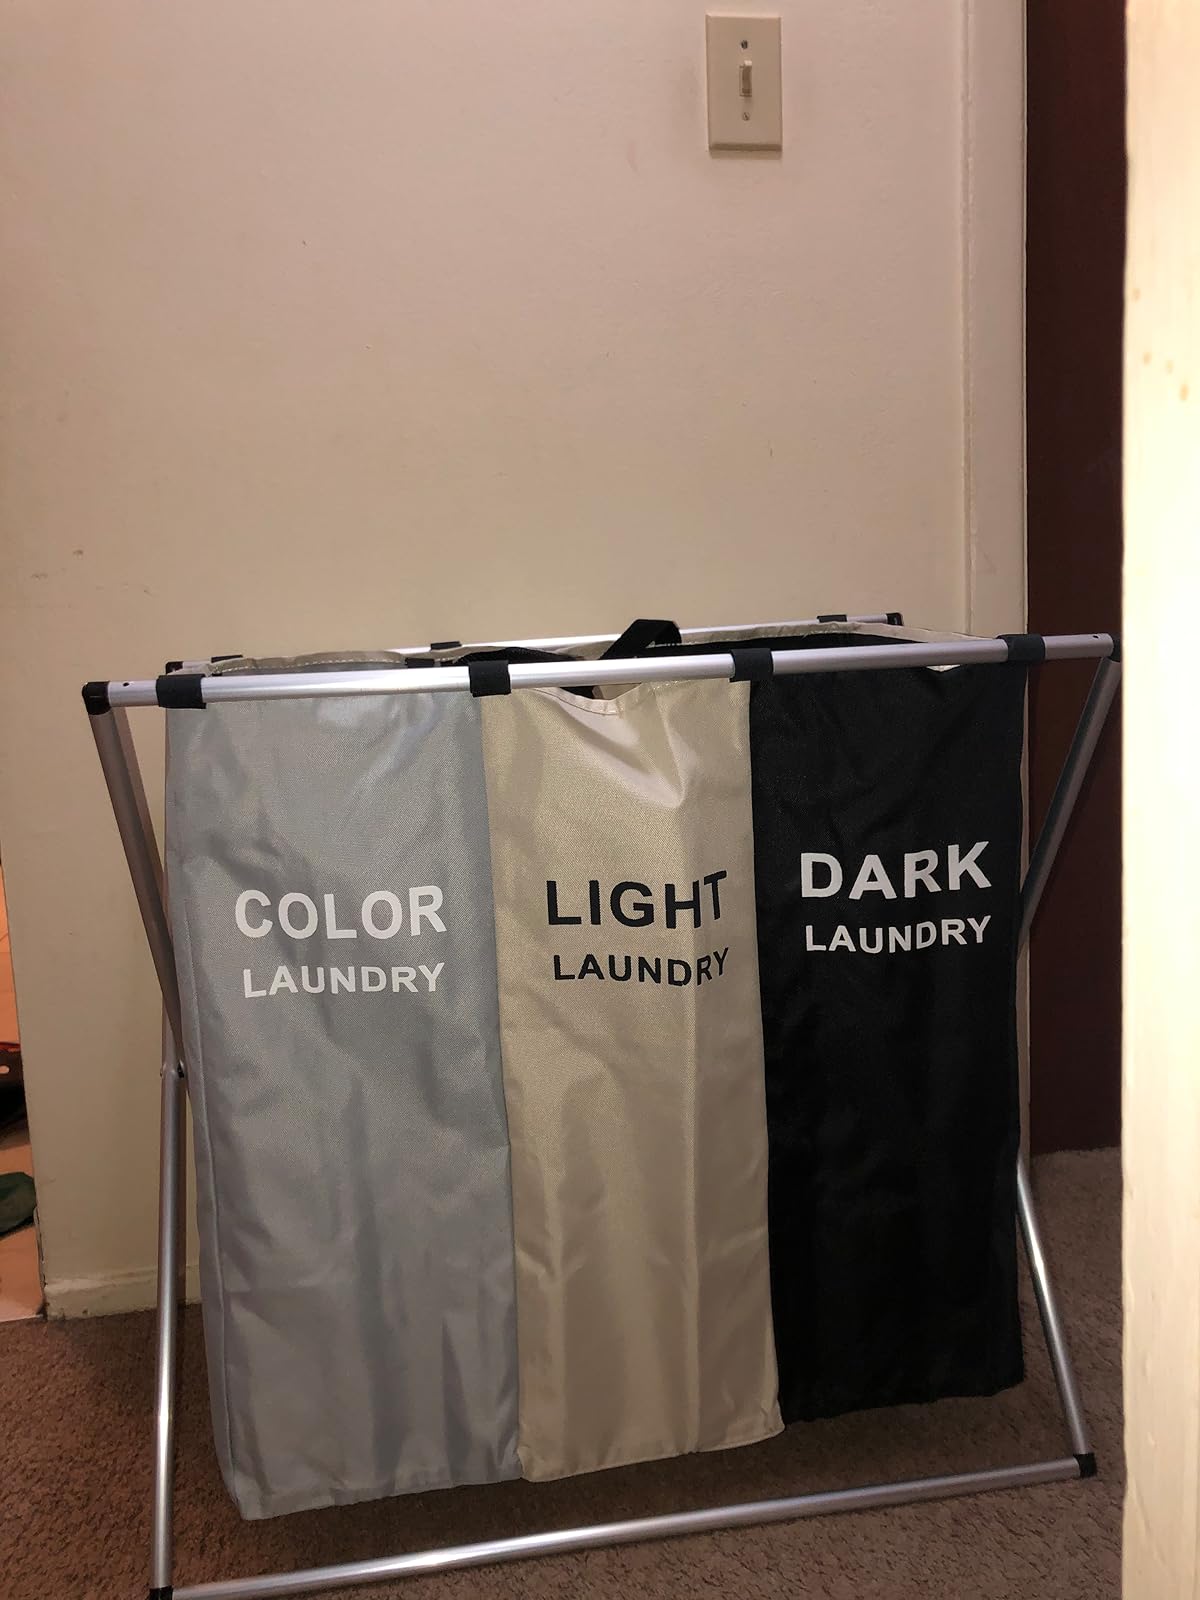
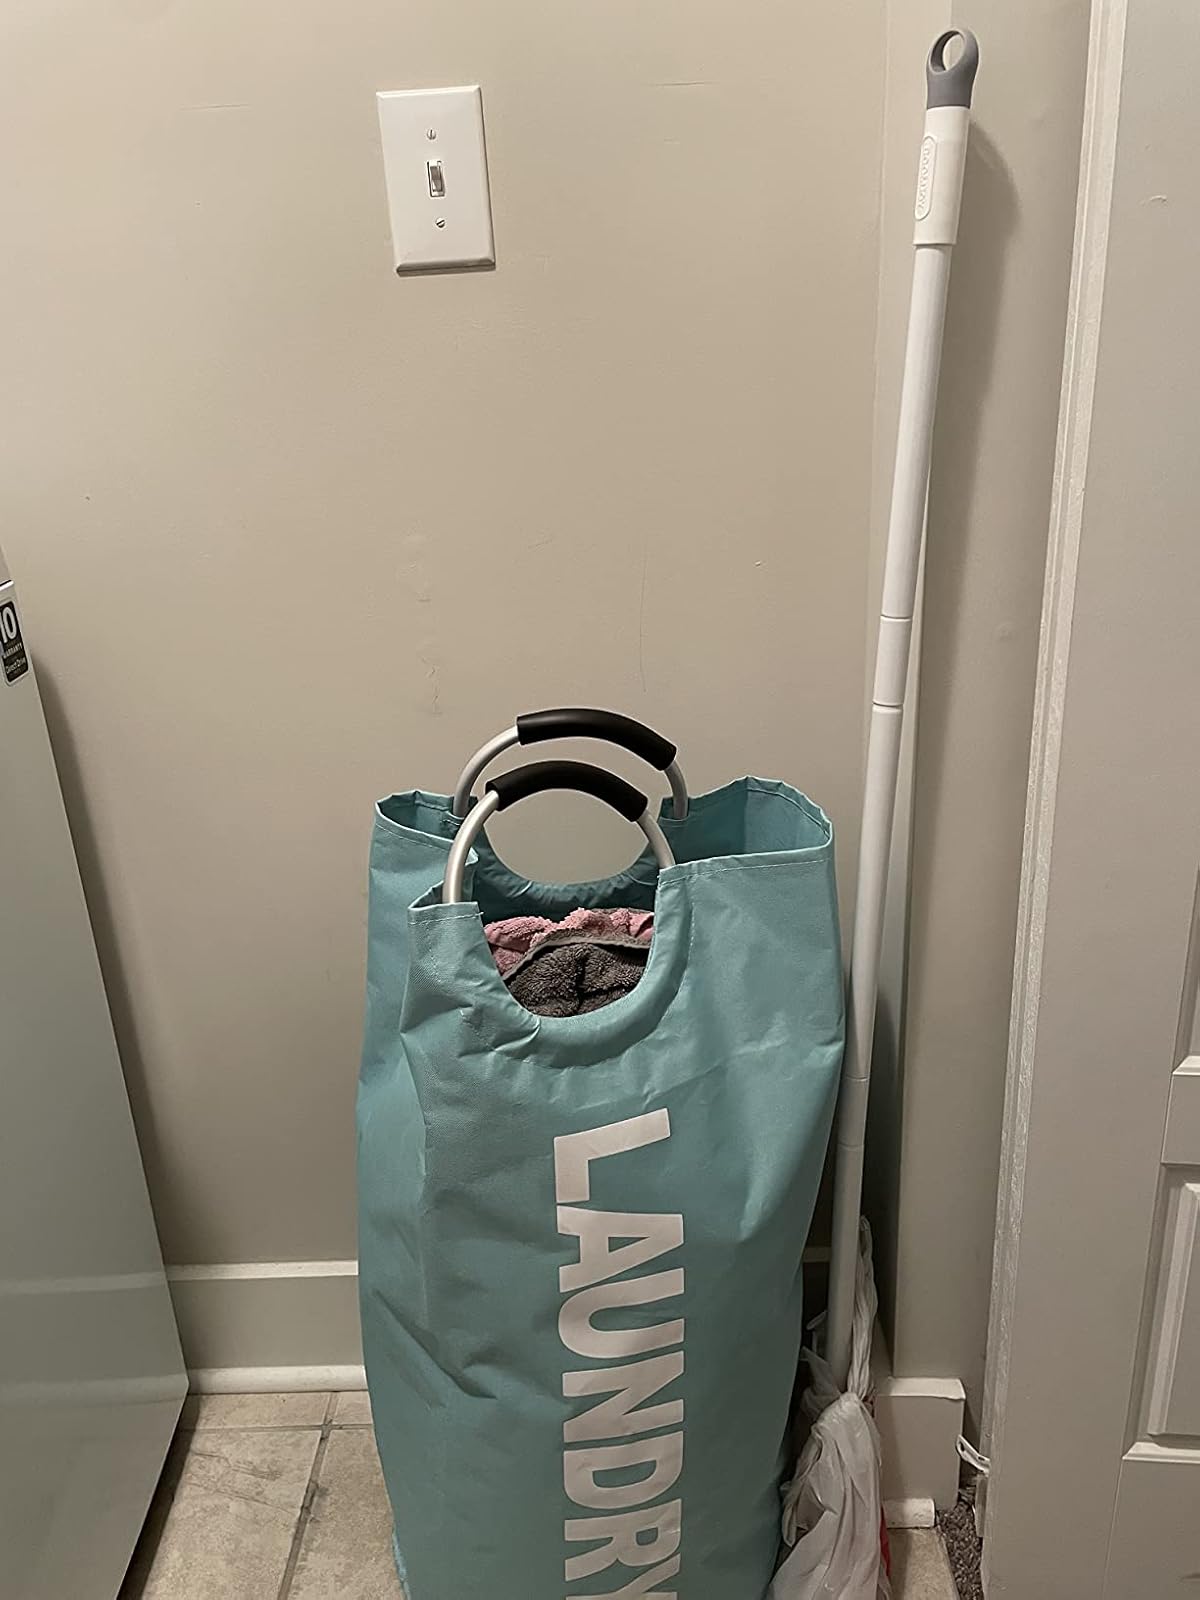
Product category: items_hamper
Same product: no